Film preservation

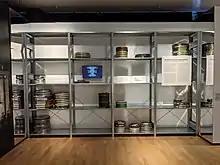
Simulation of a film archive: the shelves have been left almost empty to help visitors better visualize the gap between the number of surviving films and the number of films actually made.

The "preservation" of film usually refers to physical storage of the film in a climate-controlled vault, and sometimes to the actual repair and copying of the film element. Preservation is different from "restoration", as restoration is the act of returning the film to a version most faithful to its initial release to the public and often involves combining various fragments of film elements.